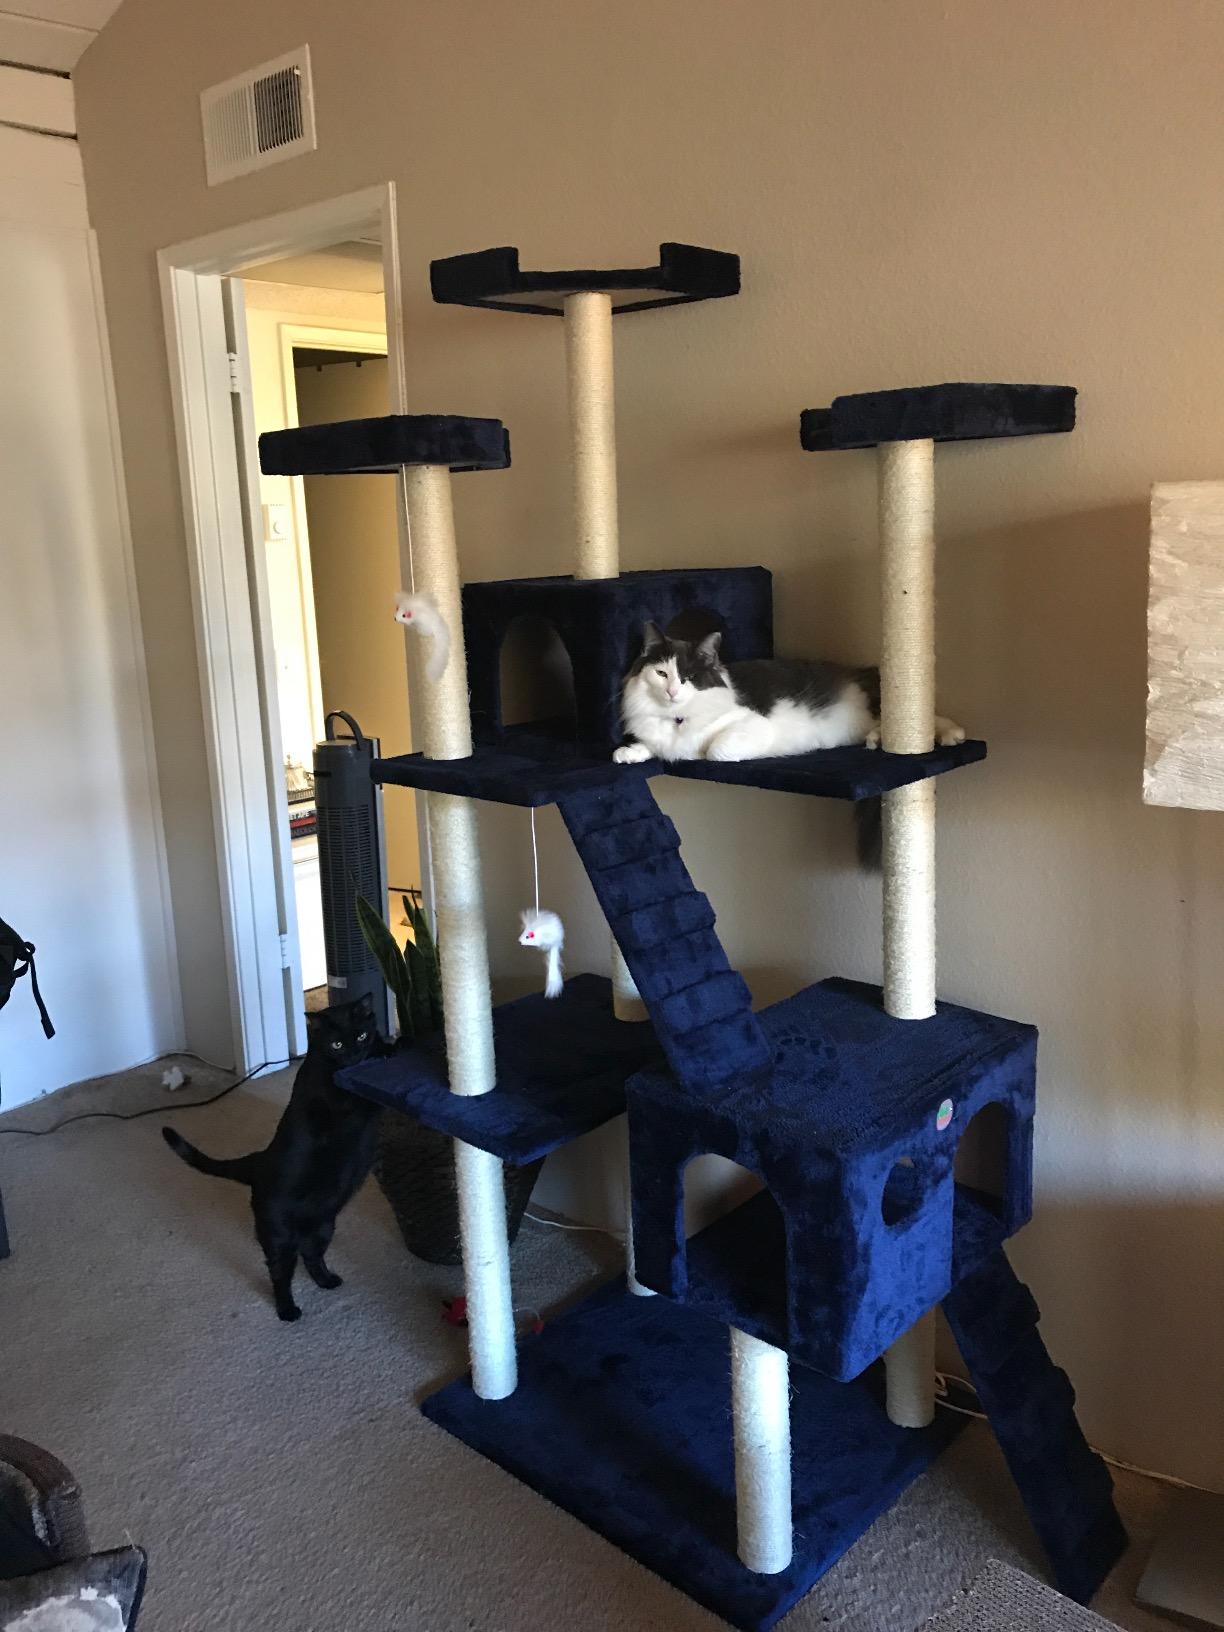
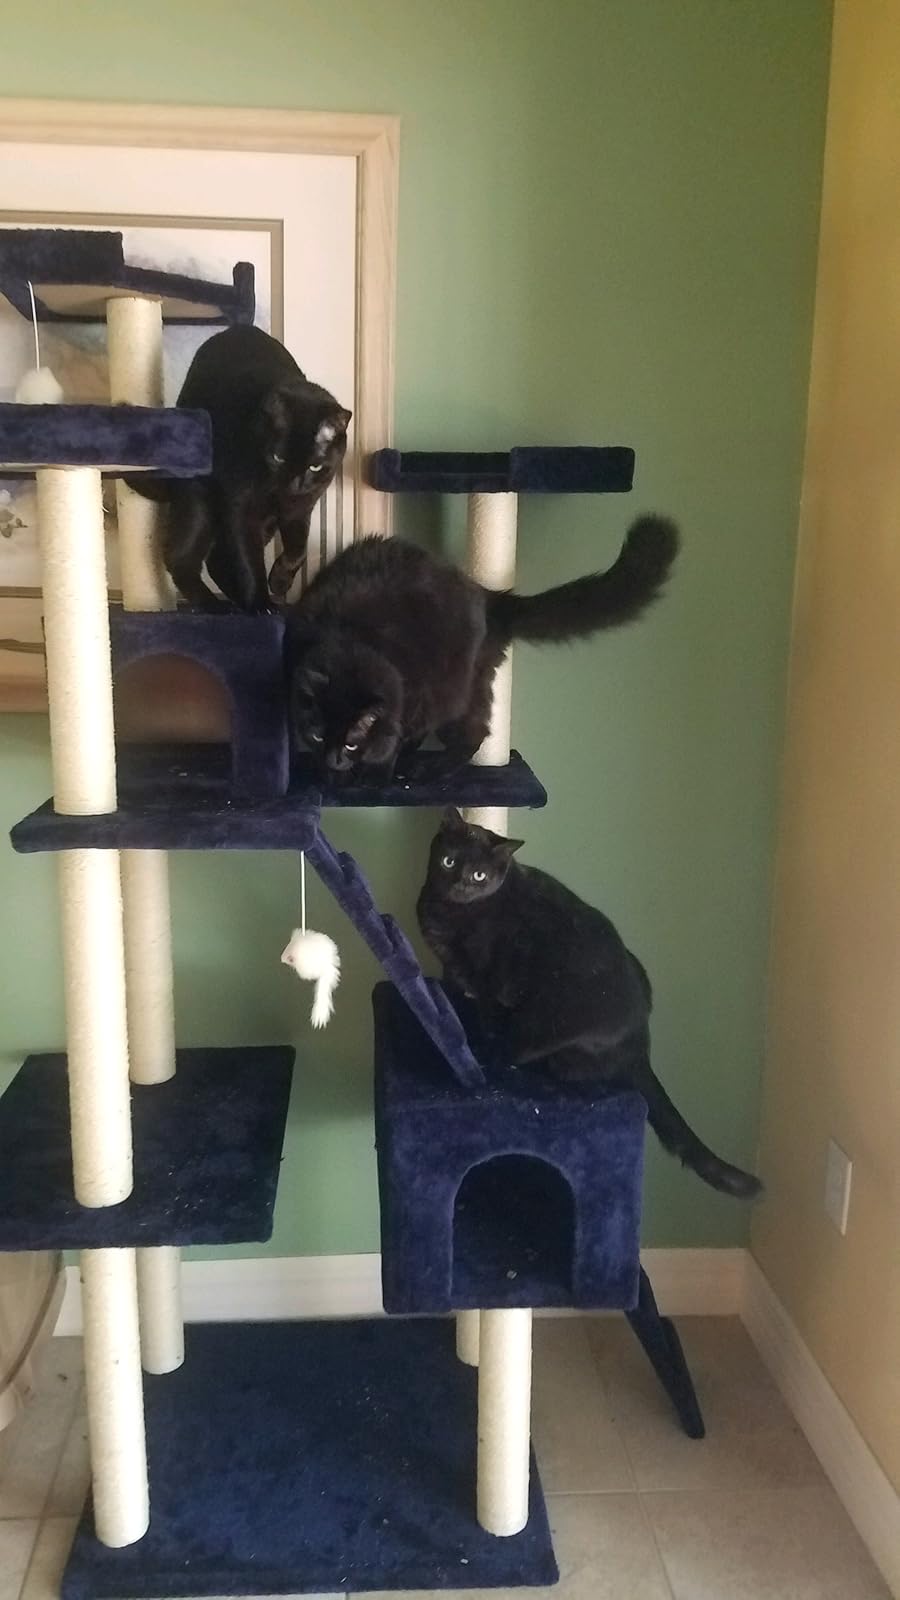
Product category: items_cat tree
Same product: yes